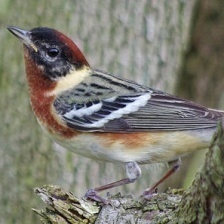
Species: BAY-BREASTED WARBLER
Scientific name: SETOPHAGA CASTANEA